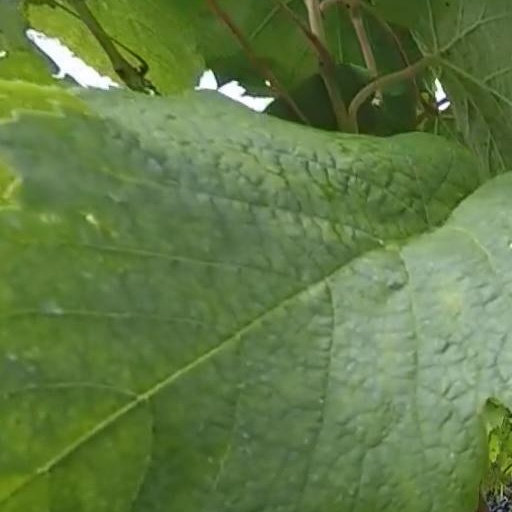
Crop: grape